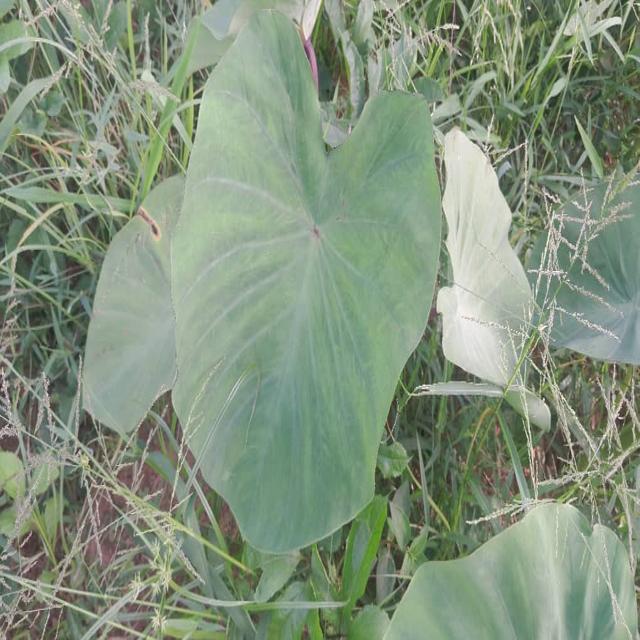
Label: Healthy